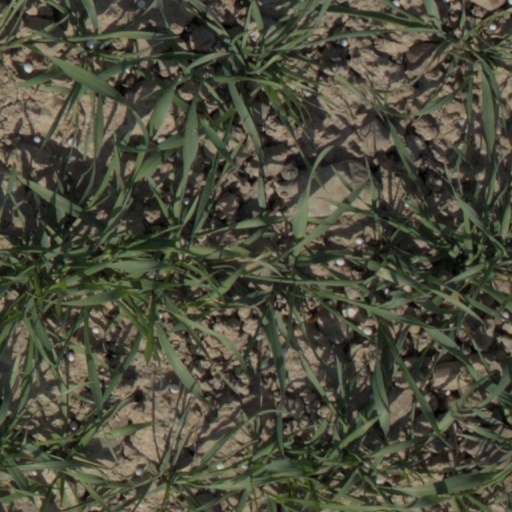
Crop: wheat